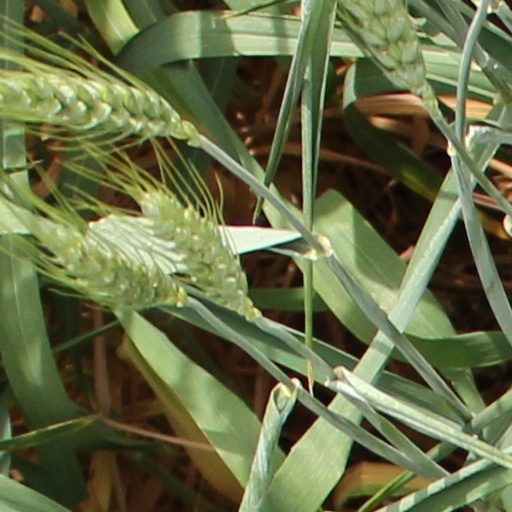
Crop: wheat